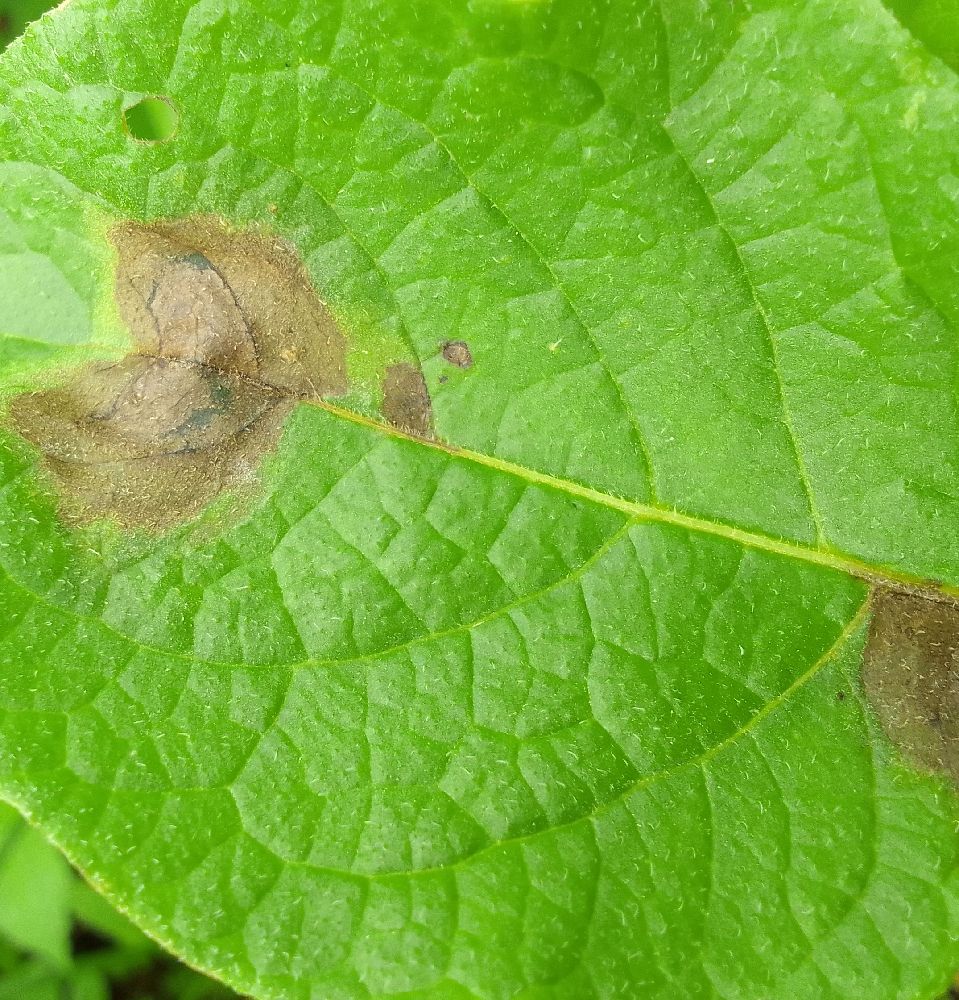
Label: Late blight